U1 (Berlin U-Bahn)

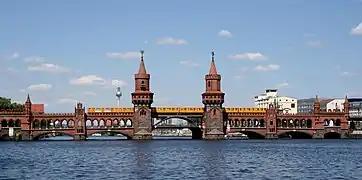
Since 1995 the U-Bahn runs again over the Oberbaumbrücke

After the fall of the Berlin Wall on 9 November 1989 and German reunification on 3 October 1990, it was also necessary to combine the two U-Bahn networks of the east and west again. When line "U2" started running through in 1993, line "U1" still ended at "Schlesisches Tor" station, where it had terminated since August 1961.